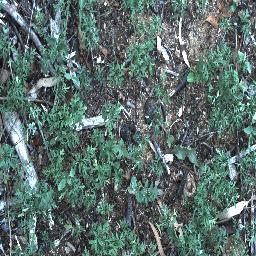
Label: negative